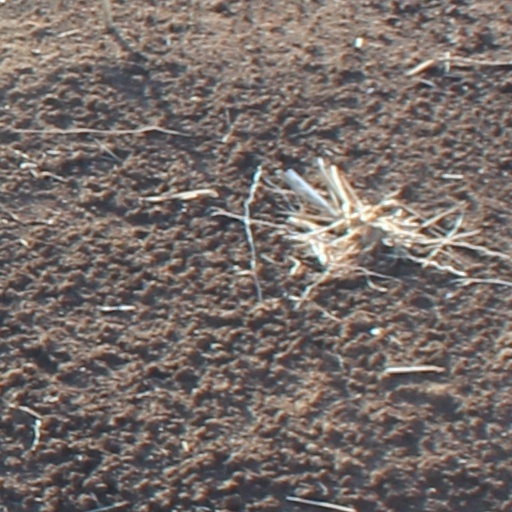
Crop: wheat